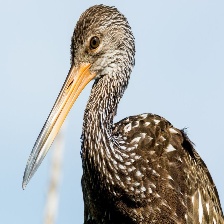
Species: LIMPKIN
Scientific name: ARAMUS GUARAUNA